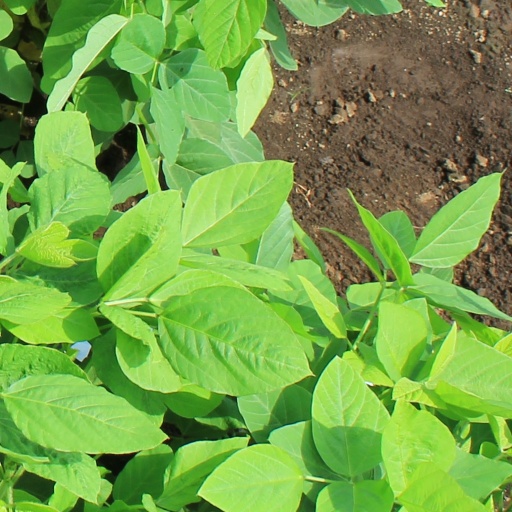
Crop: soybean